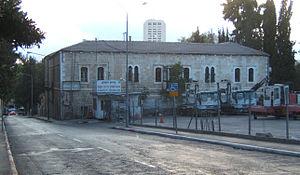
Merkaz HaRav ou Mercaz HaRav, également connu comme la Yeshivat Merkaz HaRav, est une yechiva située en Israël dans le quartier Kyriat Moshe de Jérusalem. Elle est à ce jour réputée pour son niveau d'étude particulièrement élevé, du fait du degré important d'approfondissement exigé d'une part, et des nombreux rabbanim et dayanim qu'elle forme.